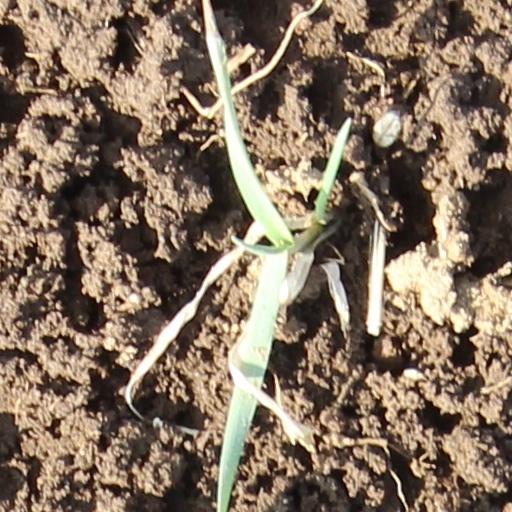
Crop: wheat